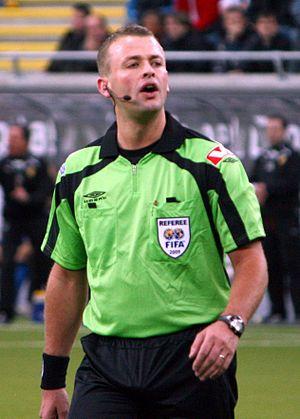
Svein Oddvar Moen, né le 22 janvier 1979, est un arbitre norvégien de football. Débutant en 1995-1996, il officie en Tippeligaen depuis 2004 et en Ligue des champions depuis 2010.